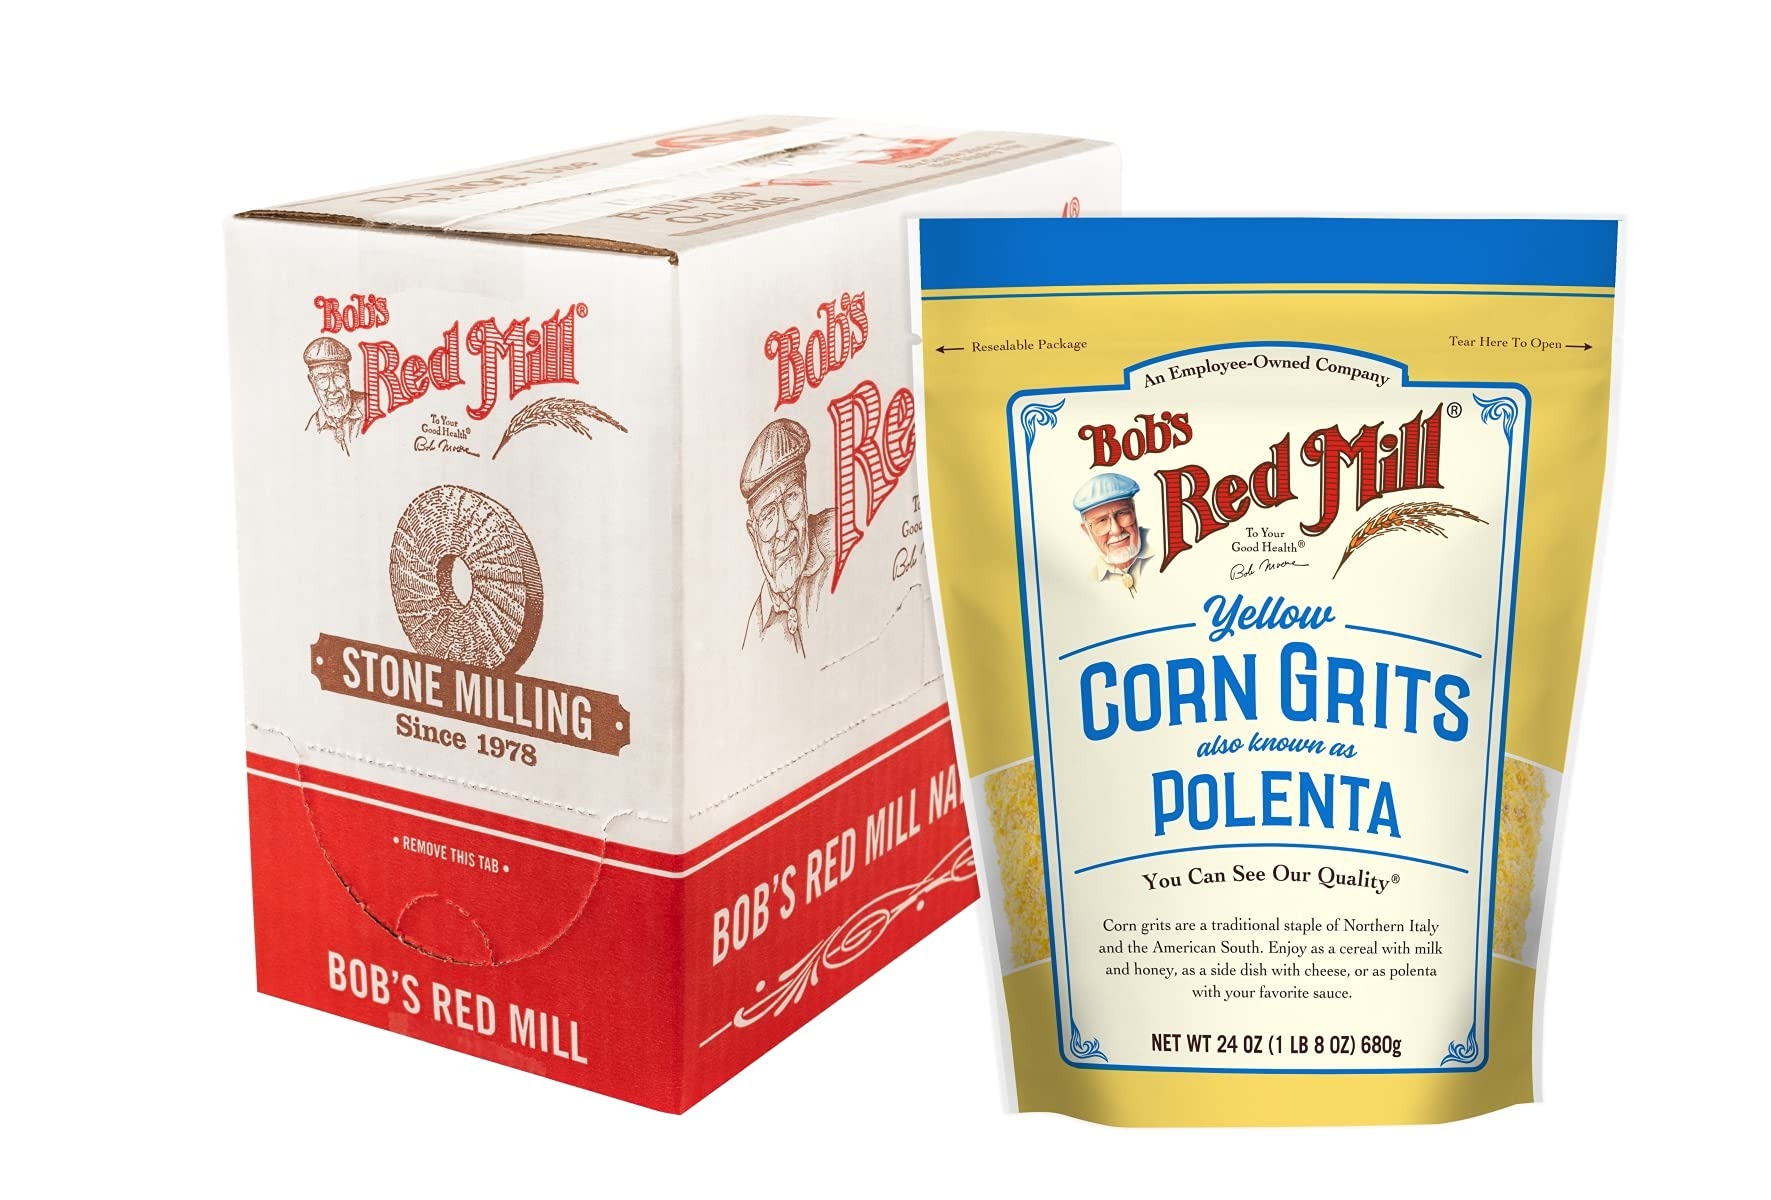
Item Name: Bob's Red Mill Corn Grits / Polenta, 24oz (Pack of 4) - Vegan, Kosher
Bullet Point 1: Kosher: This product has been certified Kosher by OK Kosher Certification of Brooklyn, New York
Bullet Point 2: Vegan: This product is vegan, meaning it does not include eggs, dairy or honey.
Bullet Point 3: Quick cooking: Ready in less than 10 minutes.
Bullet Point 4: Versatile: Enjoy as soft or grilled polenta, or as a hot cereal
Bullet Point 5: BOB'S RED MILL: Make folks a little happier: it’s the idea that keeps our stone mills grinding to fill every bag with wholesome goodness
Value: 96.0
Unit: ounce

Price: 14.965